Dan Dugan (audio engineer)

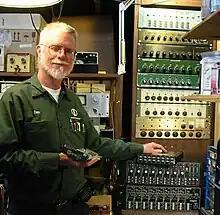
Dugan holds his Yamaha Dugan-MY16 card (2011), and to his left are earlier automixer models

Dugan licensed this more practical system to Altec who produced 4- and 8-channel automixers for commercial installations such as hotels, conference rooms, courtrooms and city council chambers. The Dugan Speech System was the first commercially successful automixing algorithm. Over the next 15 years, other manufacturers designed competing automixers, and the market segment was born.